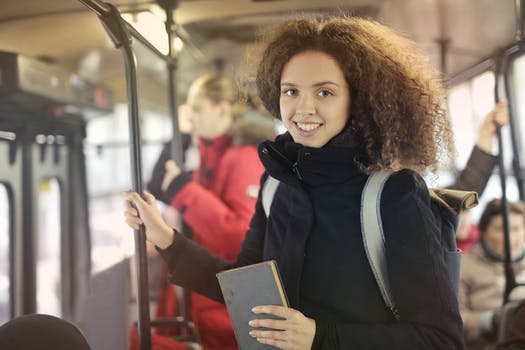
Label: No Watermark